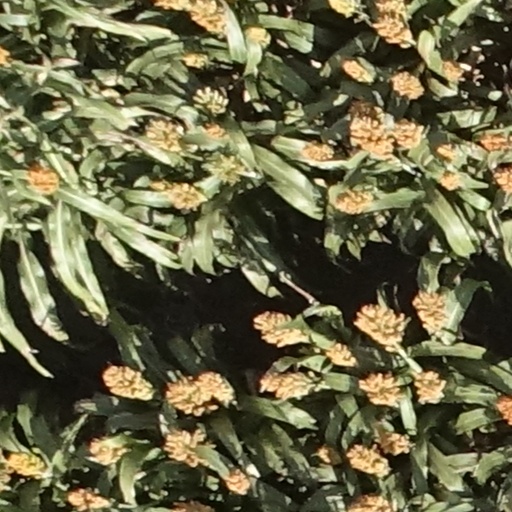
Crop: sorghum